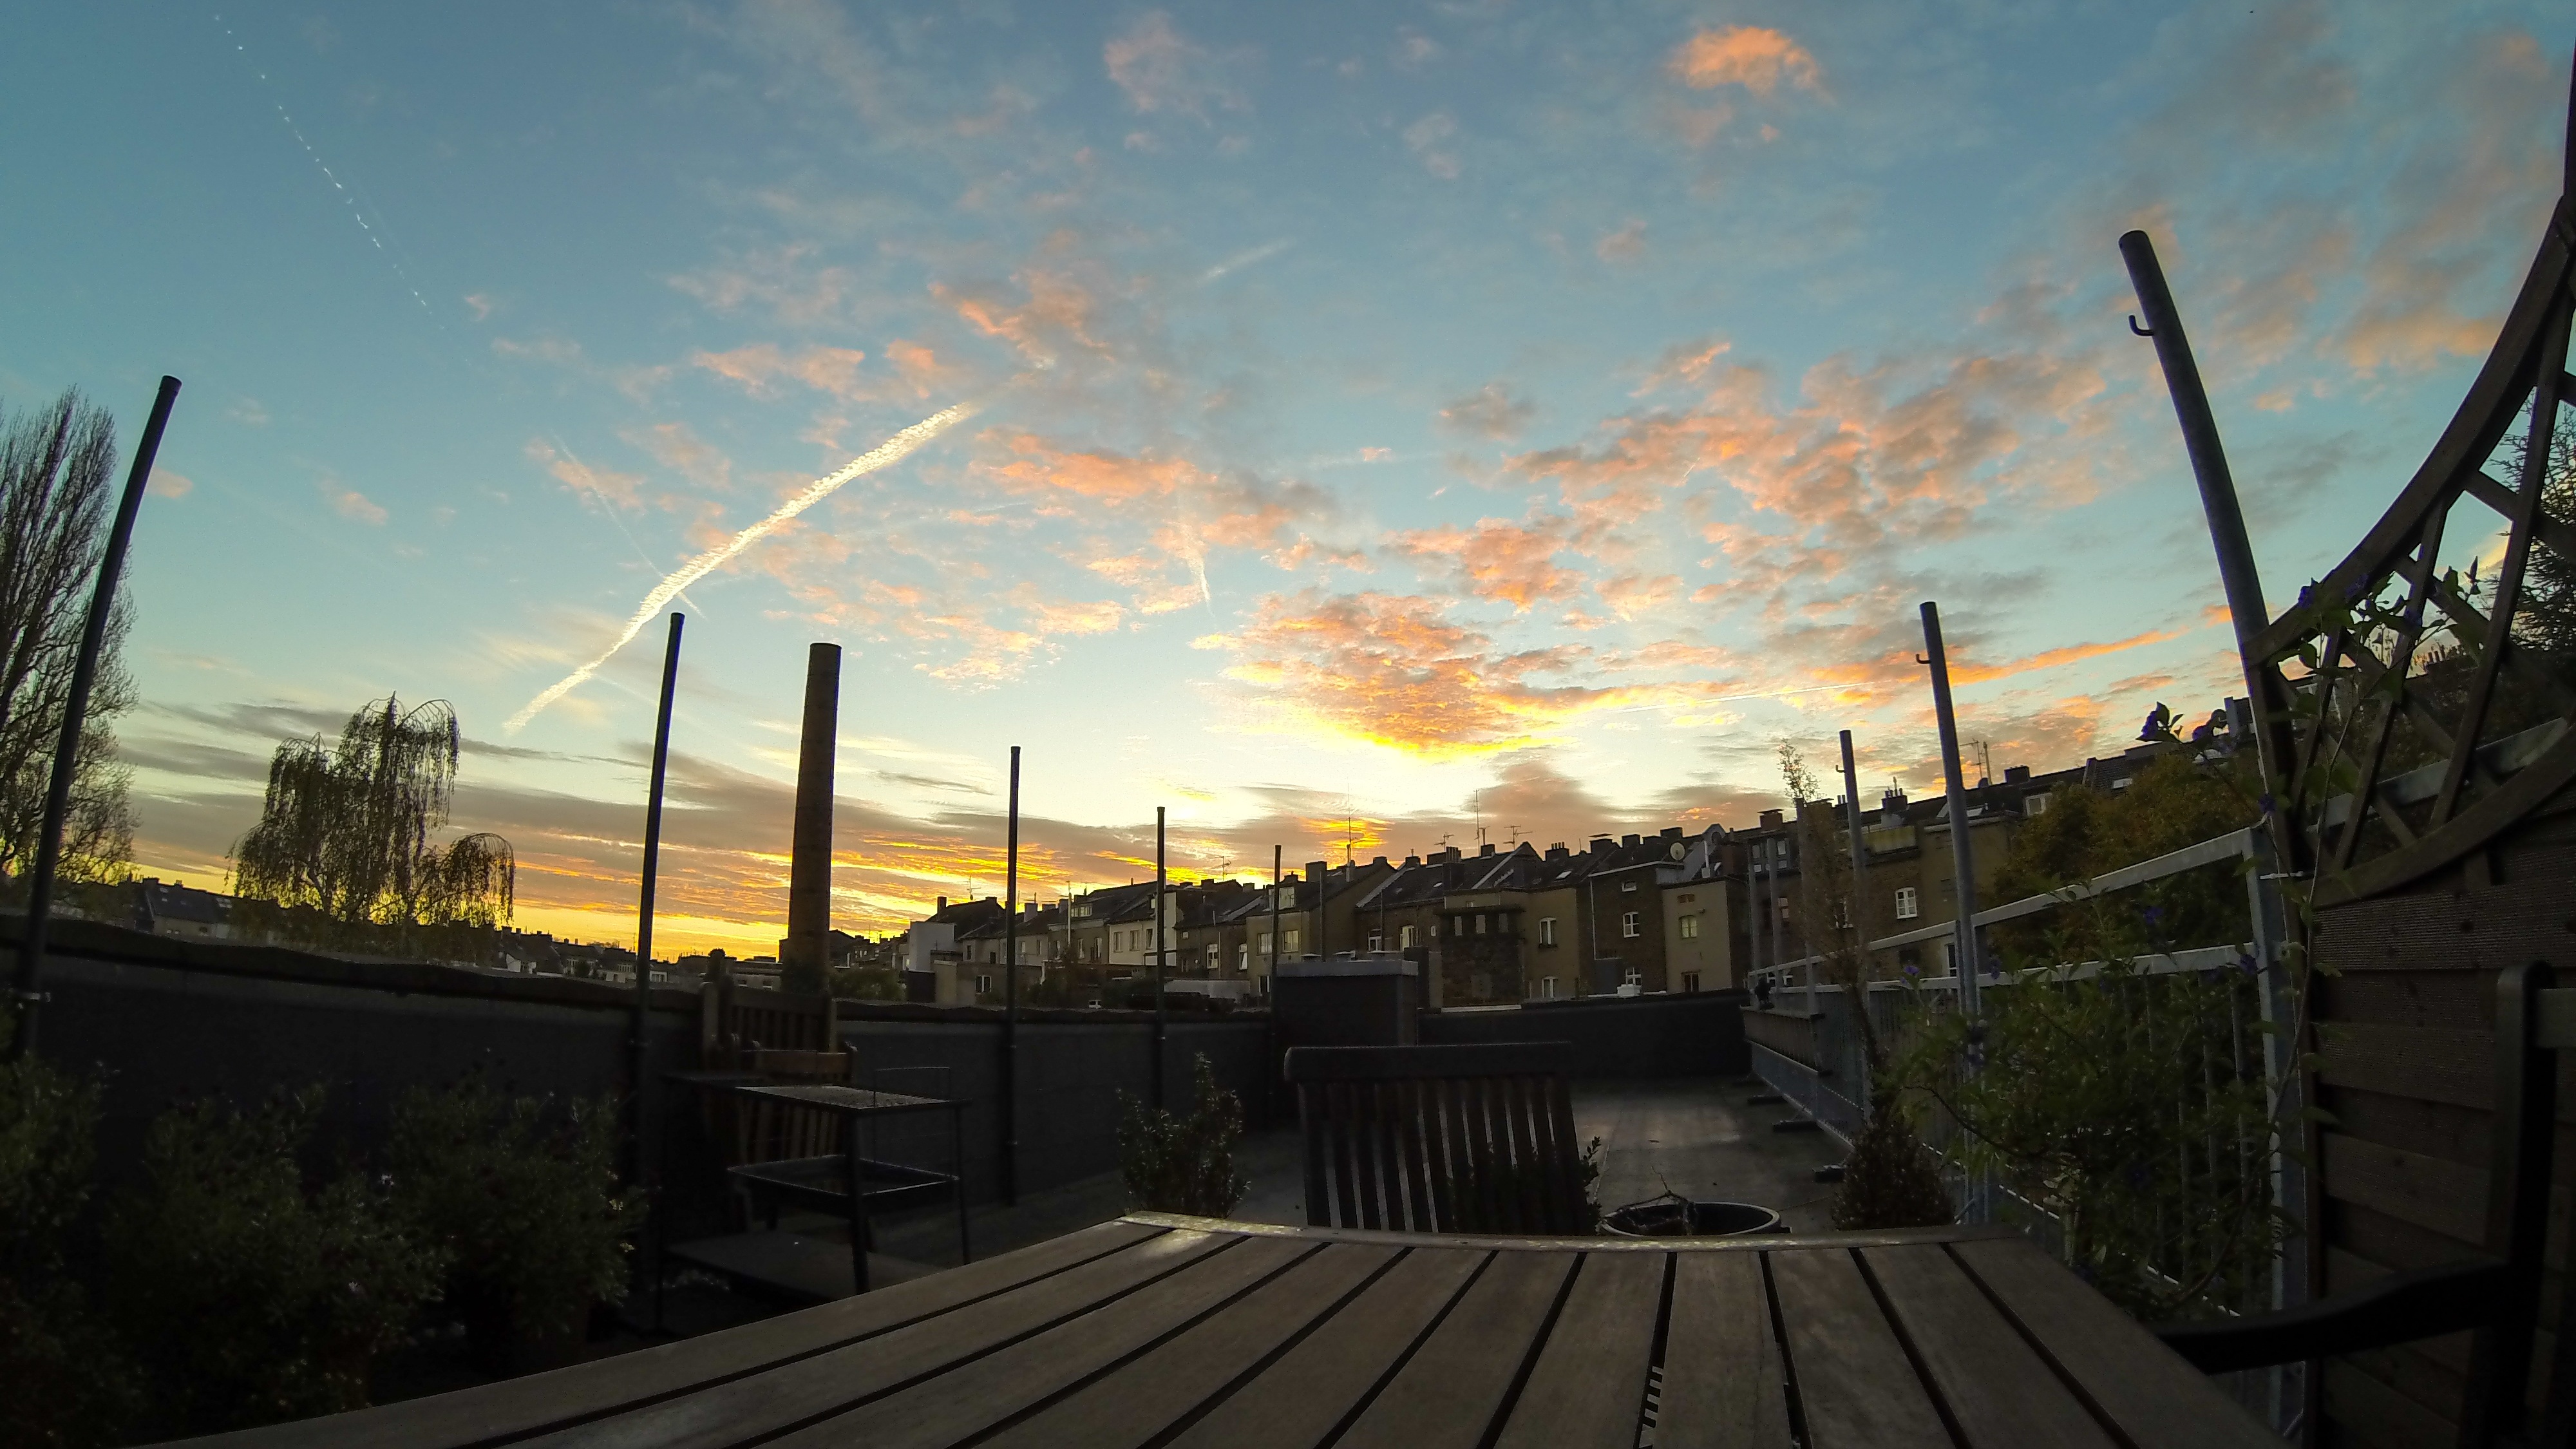
cloud, structure, sky, sun, sunrise, sunset, sunlight, morning, cityscape, dusk, evening, reflection, lighting, skies, clouds, mood, morgenstimmung, aachen, morgenrot, urban area